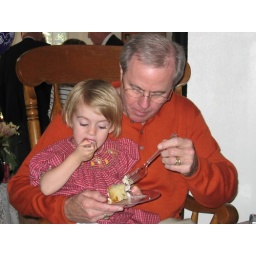
Miss Julia found the best seat in the house